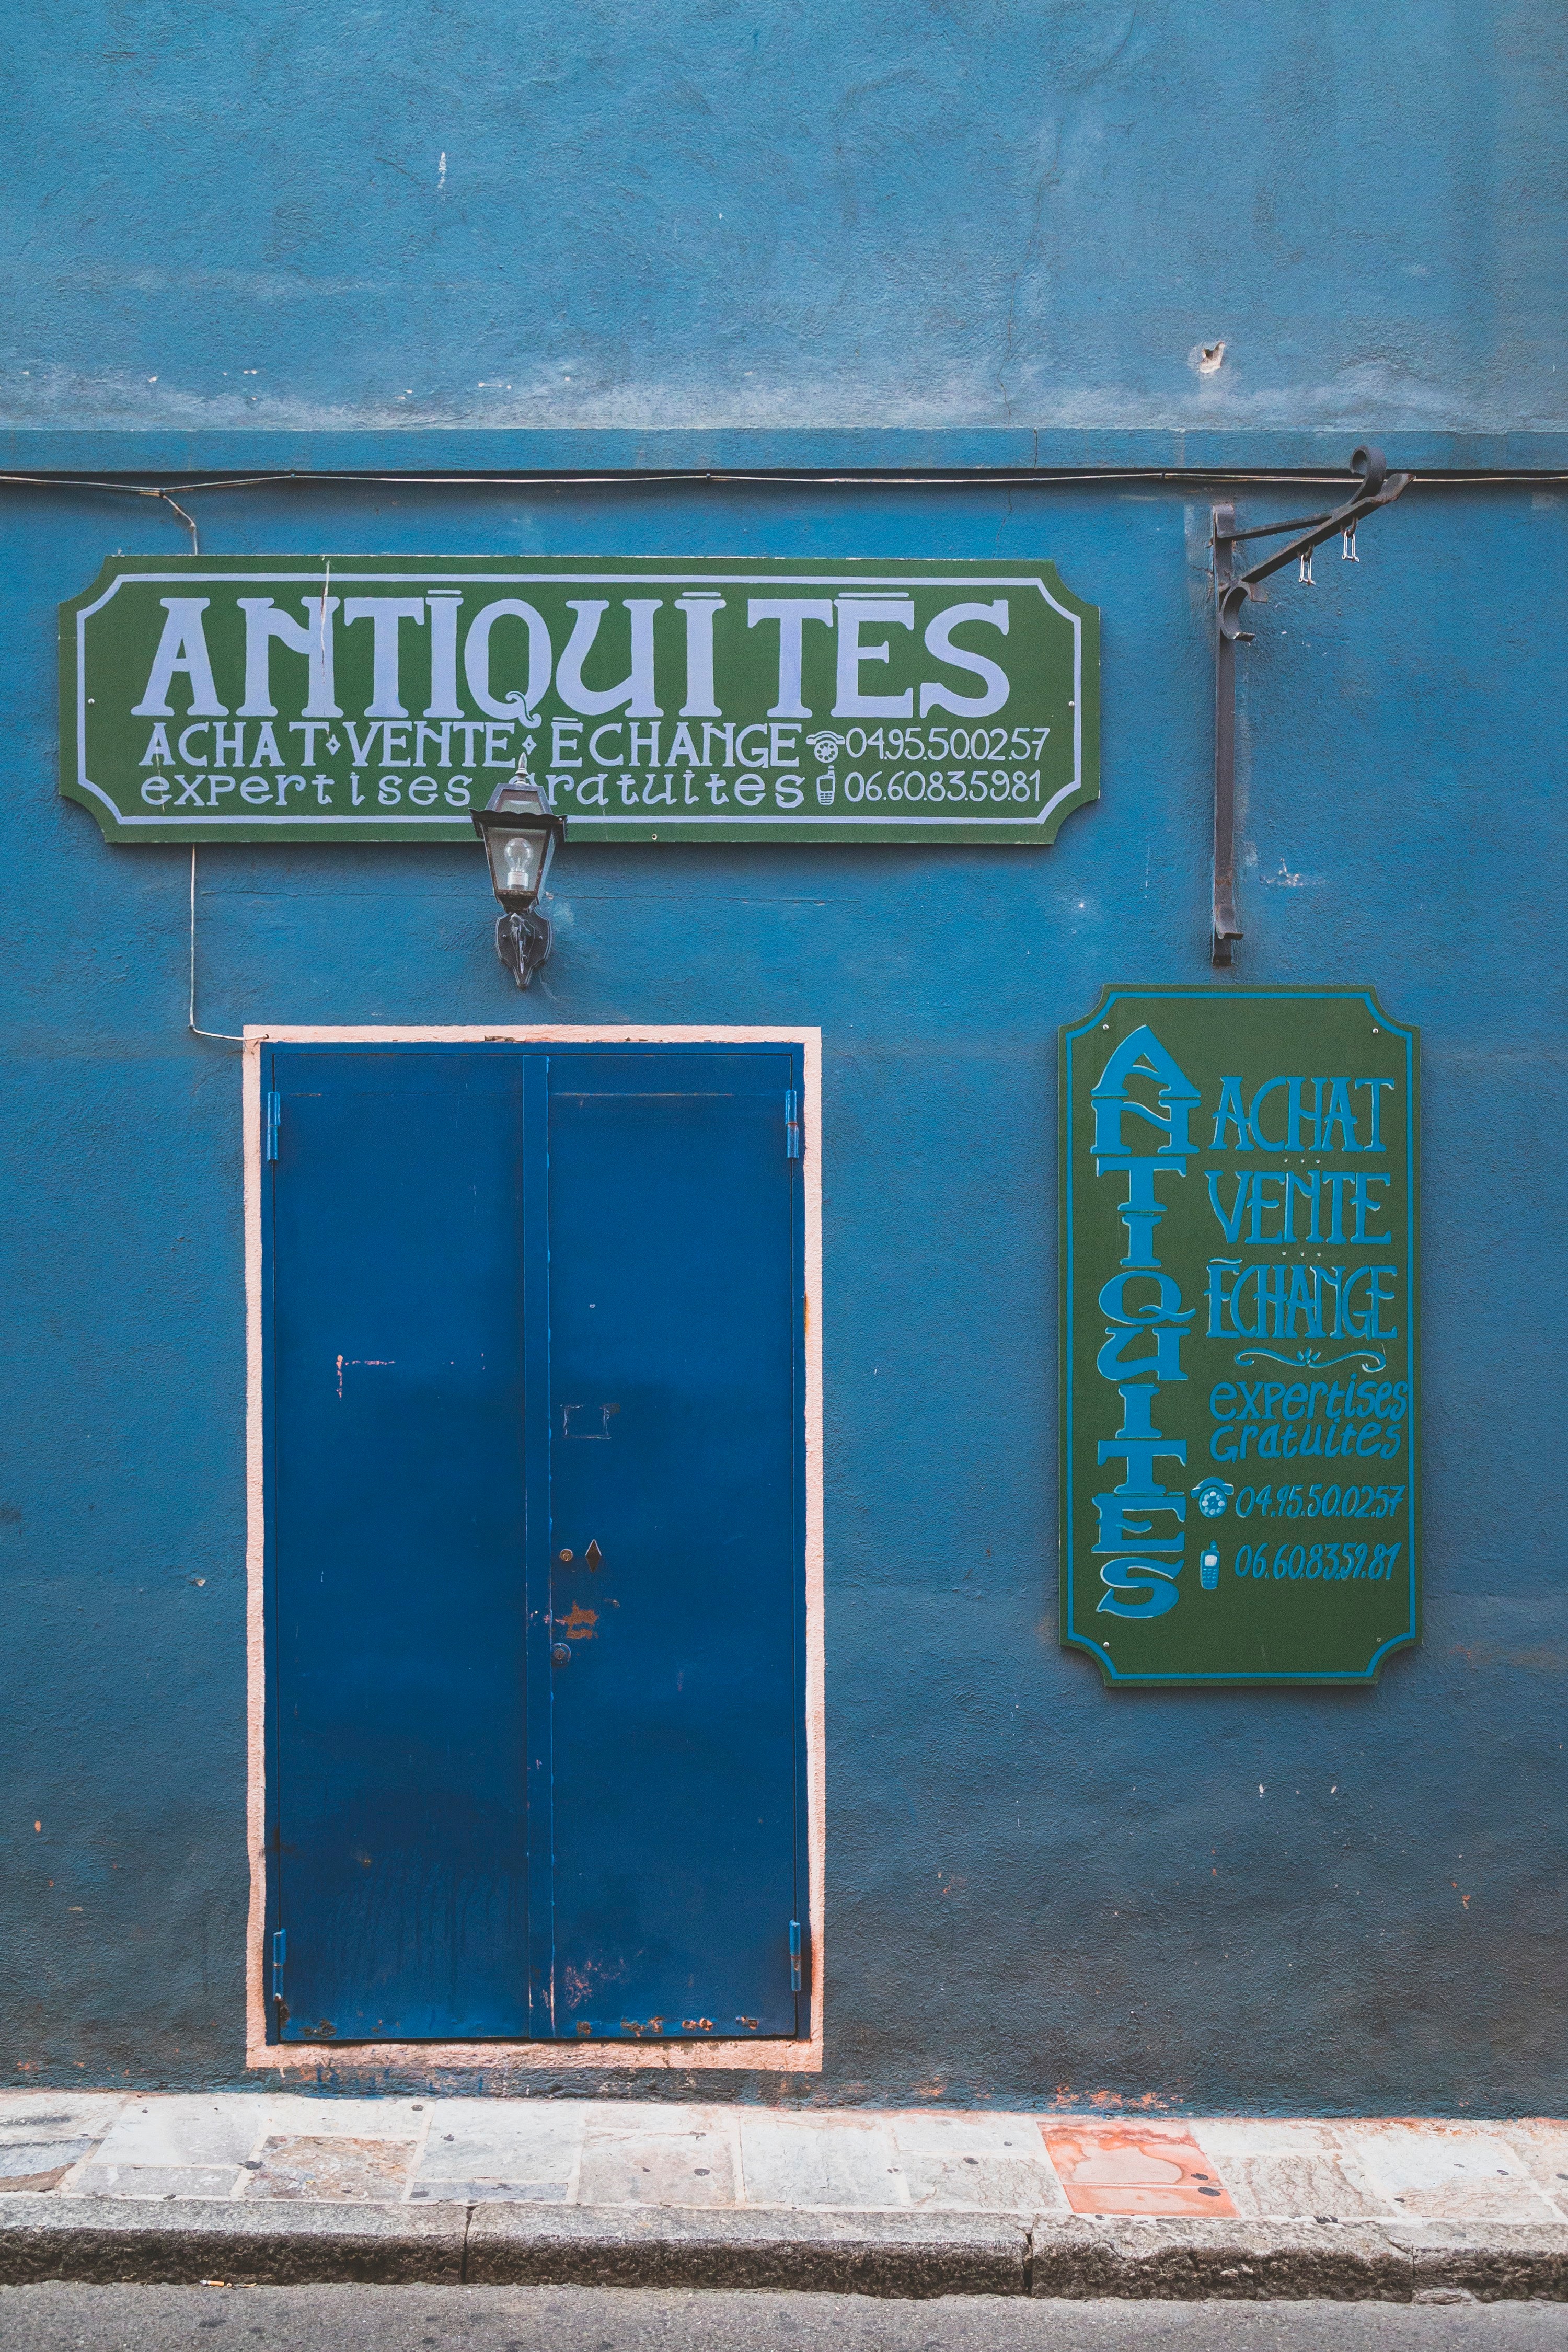
street, window, advertising, sign, green, color, blue, street sign, signage